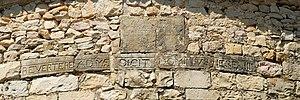
France - Gard - Église de Saint-Étienne d'Escattes
L'église de Saint-Étienne d'Escattes est une église romane située à Souvignargues dans le département français du Gard et la région Occitanie.